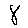
Label: 8